Pierre Letuaire

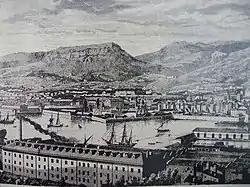
Toulon Harbor

He was born to a family of craftsmen and merchants. In 1815, not long after graduating from the Collège de Toulon his father, a master toolmaker, died and he became head of the family; a disabled mother and three siblings. He worked primarily as a designer of letterheads, labels, and similar items.